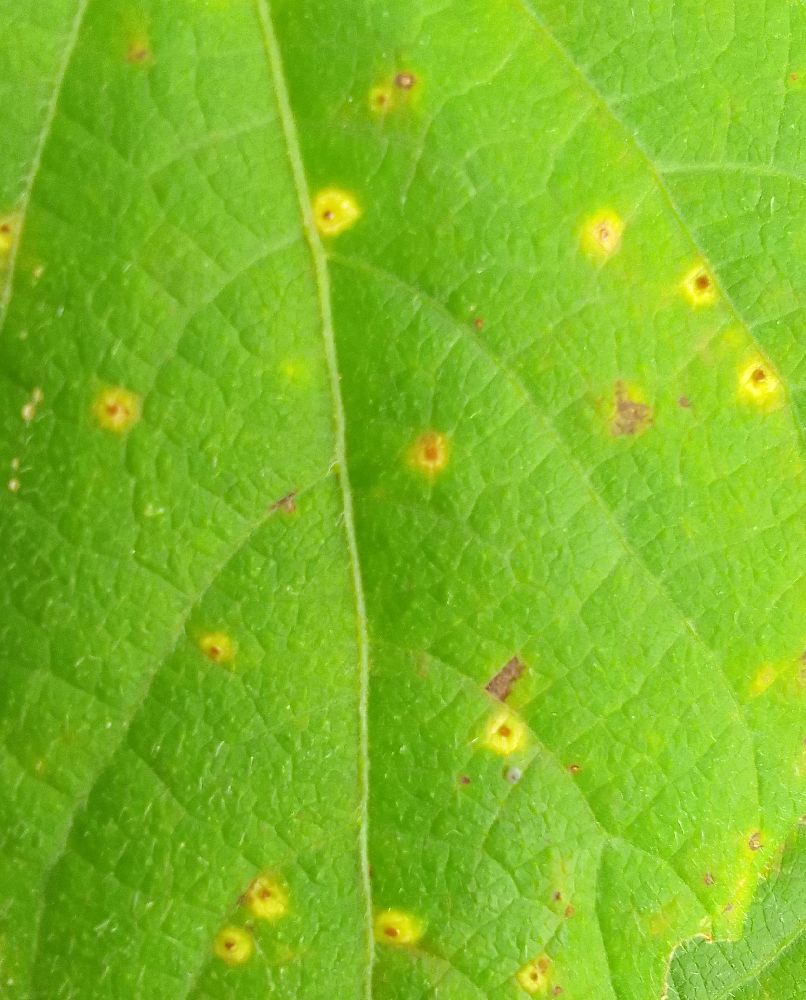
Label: rust